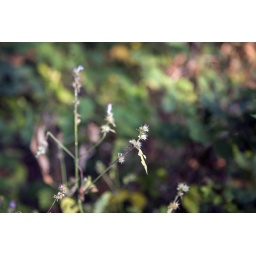
Sharp spine burrs on an early morning walk in the fields of home with the mask of the red death at right